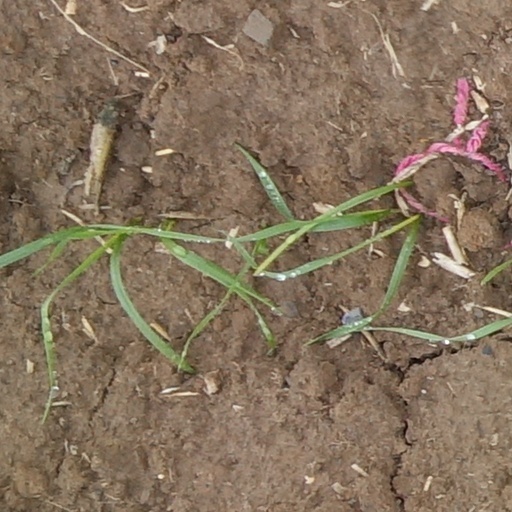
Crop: wheat